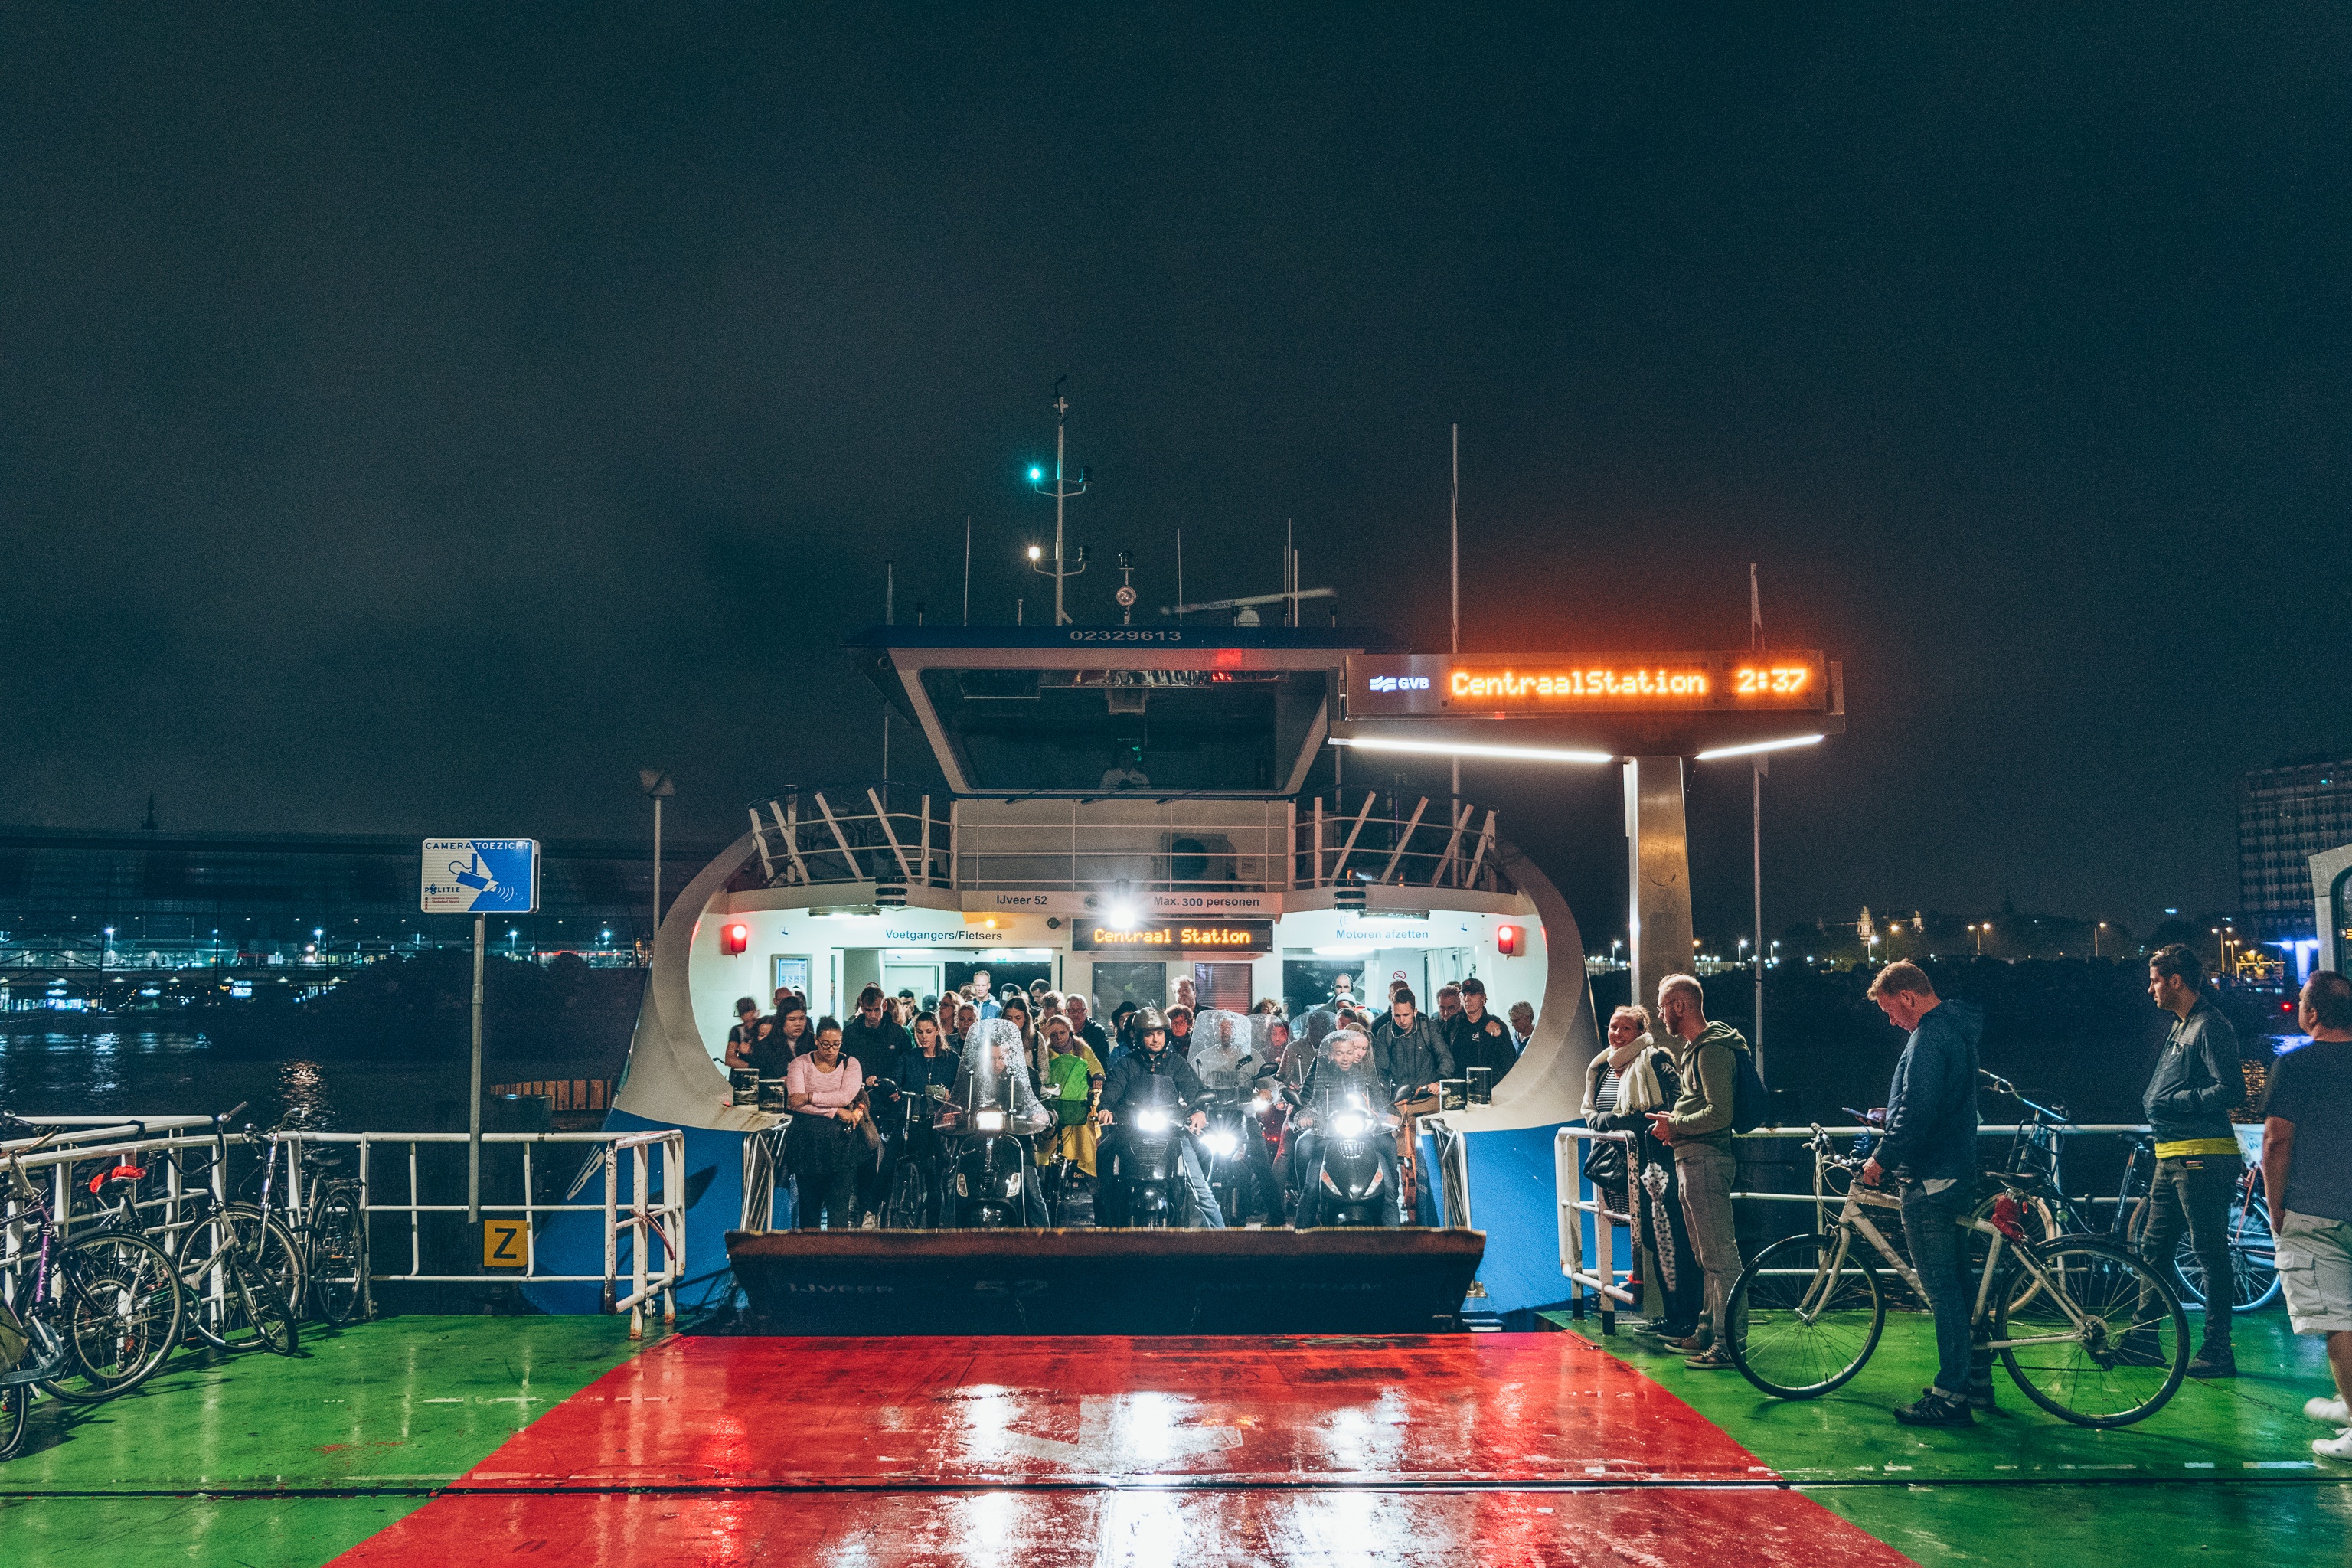
structure, night, vehicle, stadium, sport venue